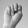
ASL letter: N